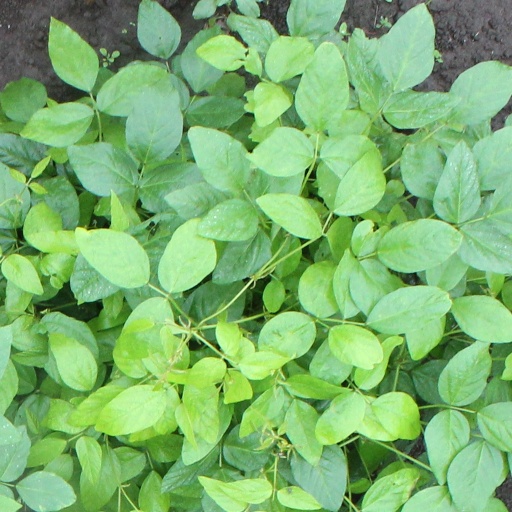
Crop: soybean